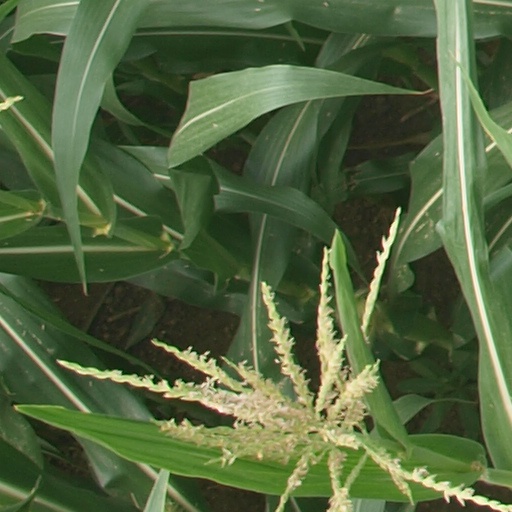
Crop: maize; corn